Ladakh

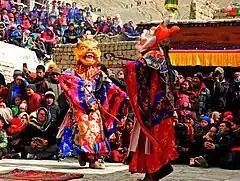
Cham dance during Dosmoche festival in Leh Palace

It is unclear what happened to Islam after this period and it seems to have received a setback. Mirza Muhammad Haidar Dughlat who invaded and briefly conquered Ladakh in 1532, 1545 and 1548, does not record any presence of Islam in Leh during his invasion although Shia Islam and Noorbakshia Islam continued to flourish in other regions of Ladakh.